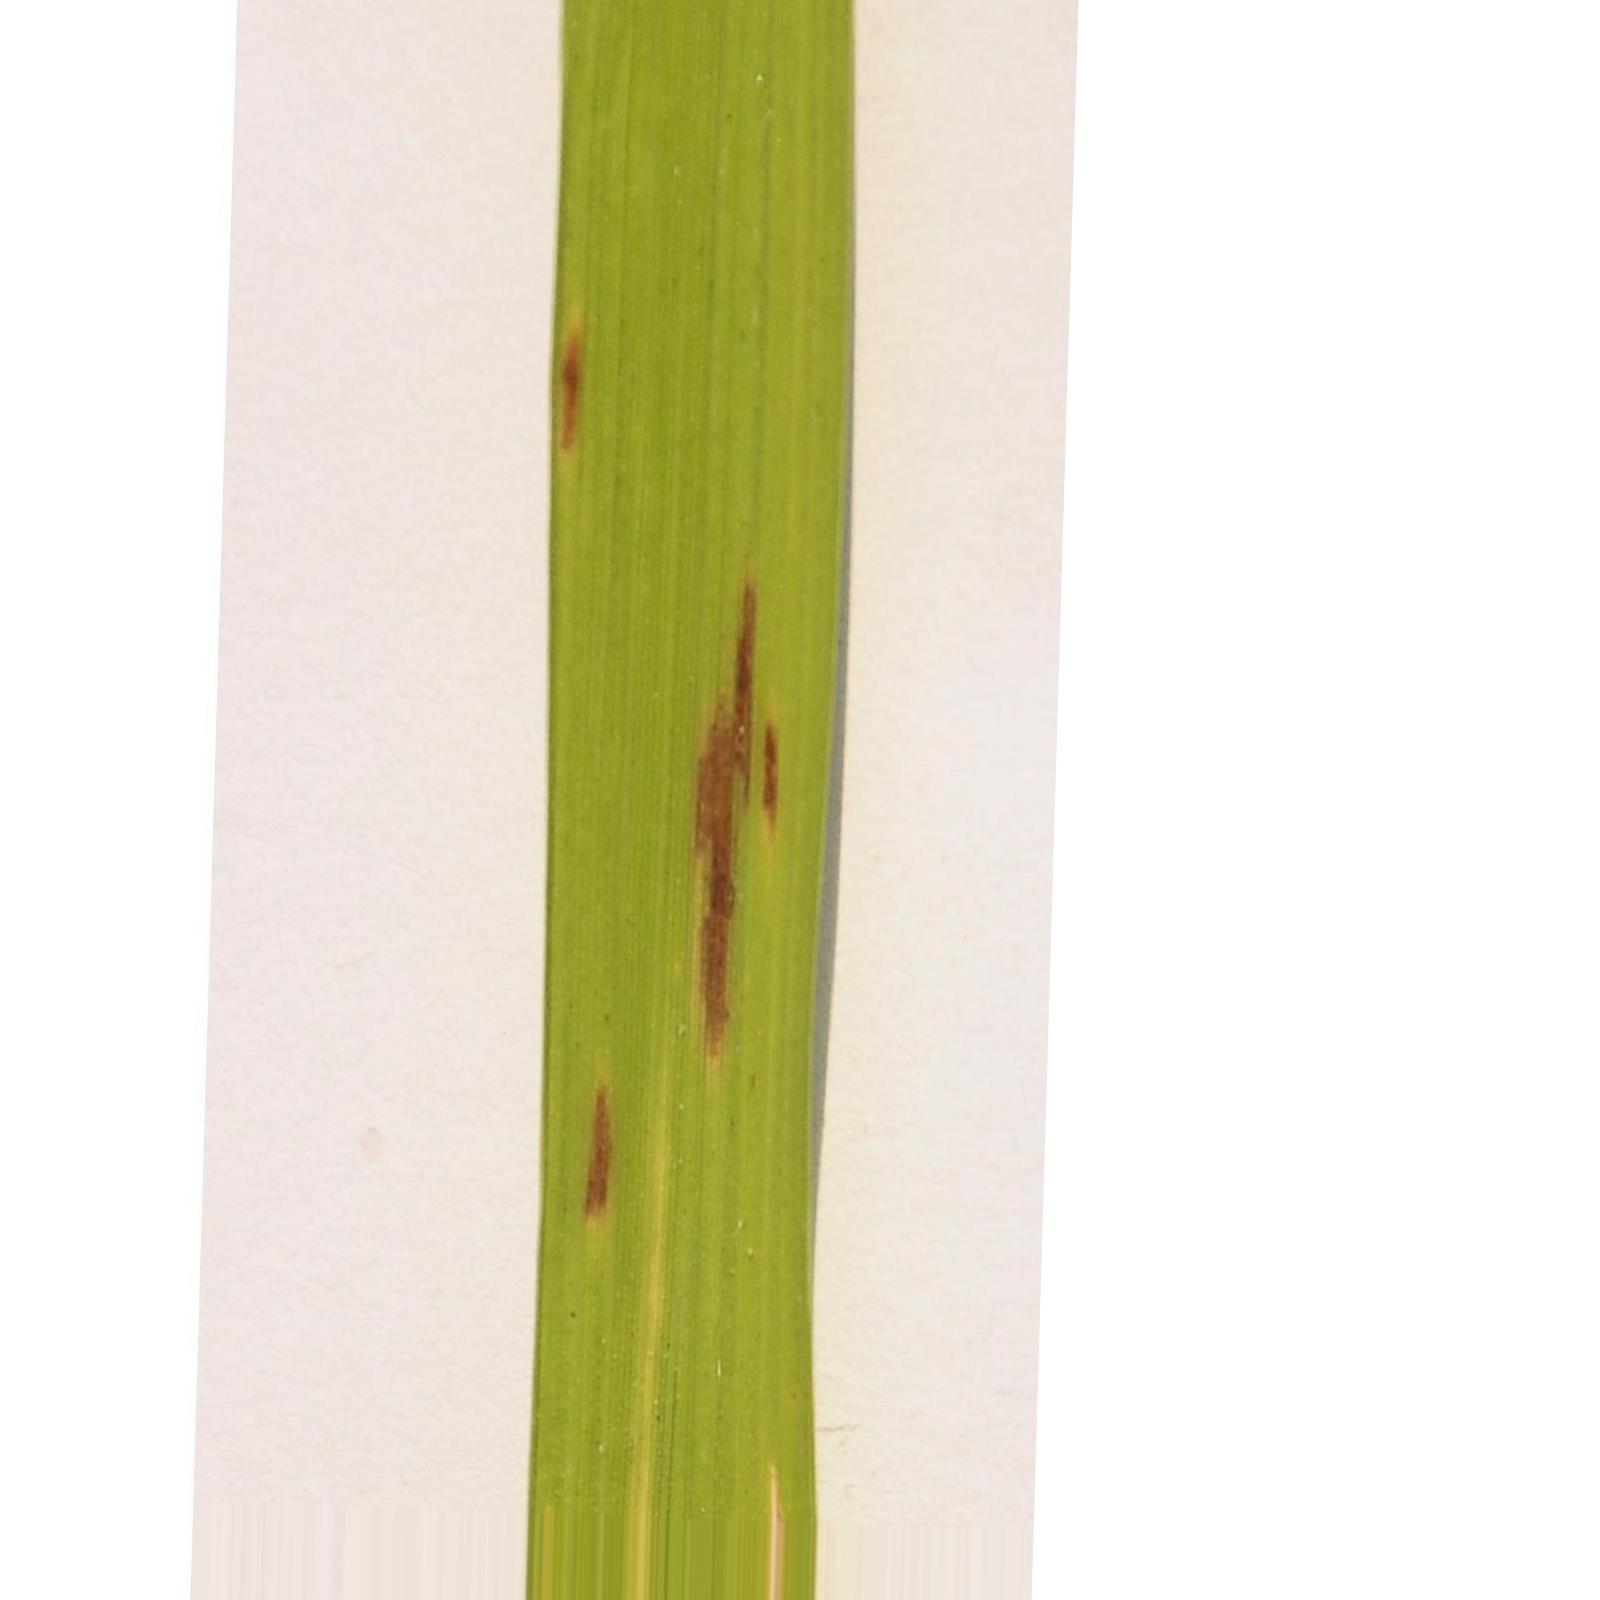
Nhãn: Bệnh Đốm Nâu ( Brown spot )